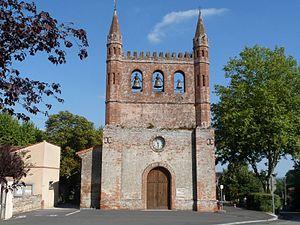
Eglise de Noueilles, Haute-Garonne, France
Noueilles est une commune française située dans le département de la Haute-Garonne en région Occitanie. Noueilles fait partie de la Communauté d'agglomération Sicoval.
La liste des églises de la Haute-Garonne recense de manière exhaustive les églises situées dans le département français de la Haute-Garonne.